Schifferstadt (Frederick, Maryland)

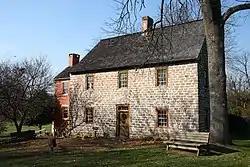

Schifferstadt, Also known as Scheifferstadt, is the oldest standing house in Frederick, Maryland. Built in 1758, it is one of the nation's finest examples of German-Georgian colonial architecture. It was designated a National Historic Landmark in 2016. Home to the Frederick County Landmarks Foundation, the site is open to visitors on weekends from April through December as a local history and architectural museum.